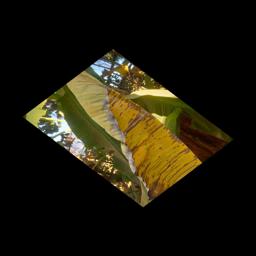
Label: MALBHOG LEAF